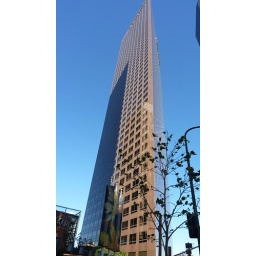
Wells Fargo building L.A.Clad in highly polished pink Granite.